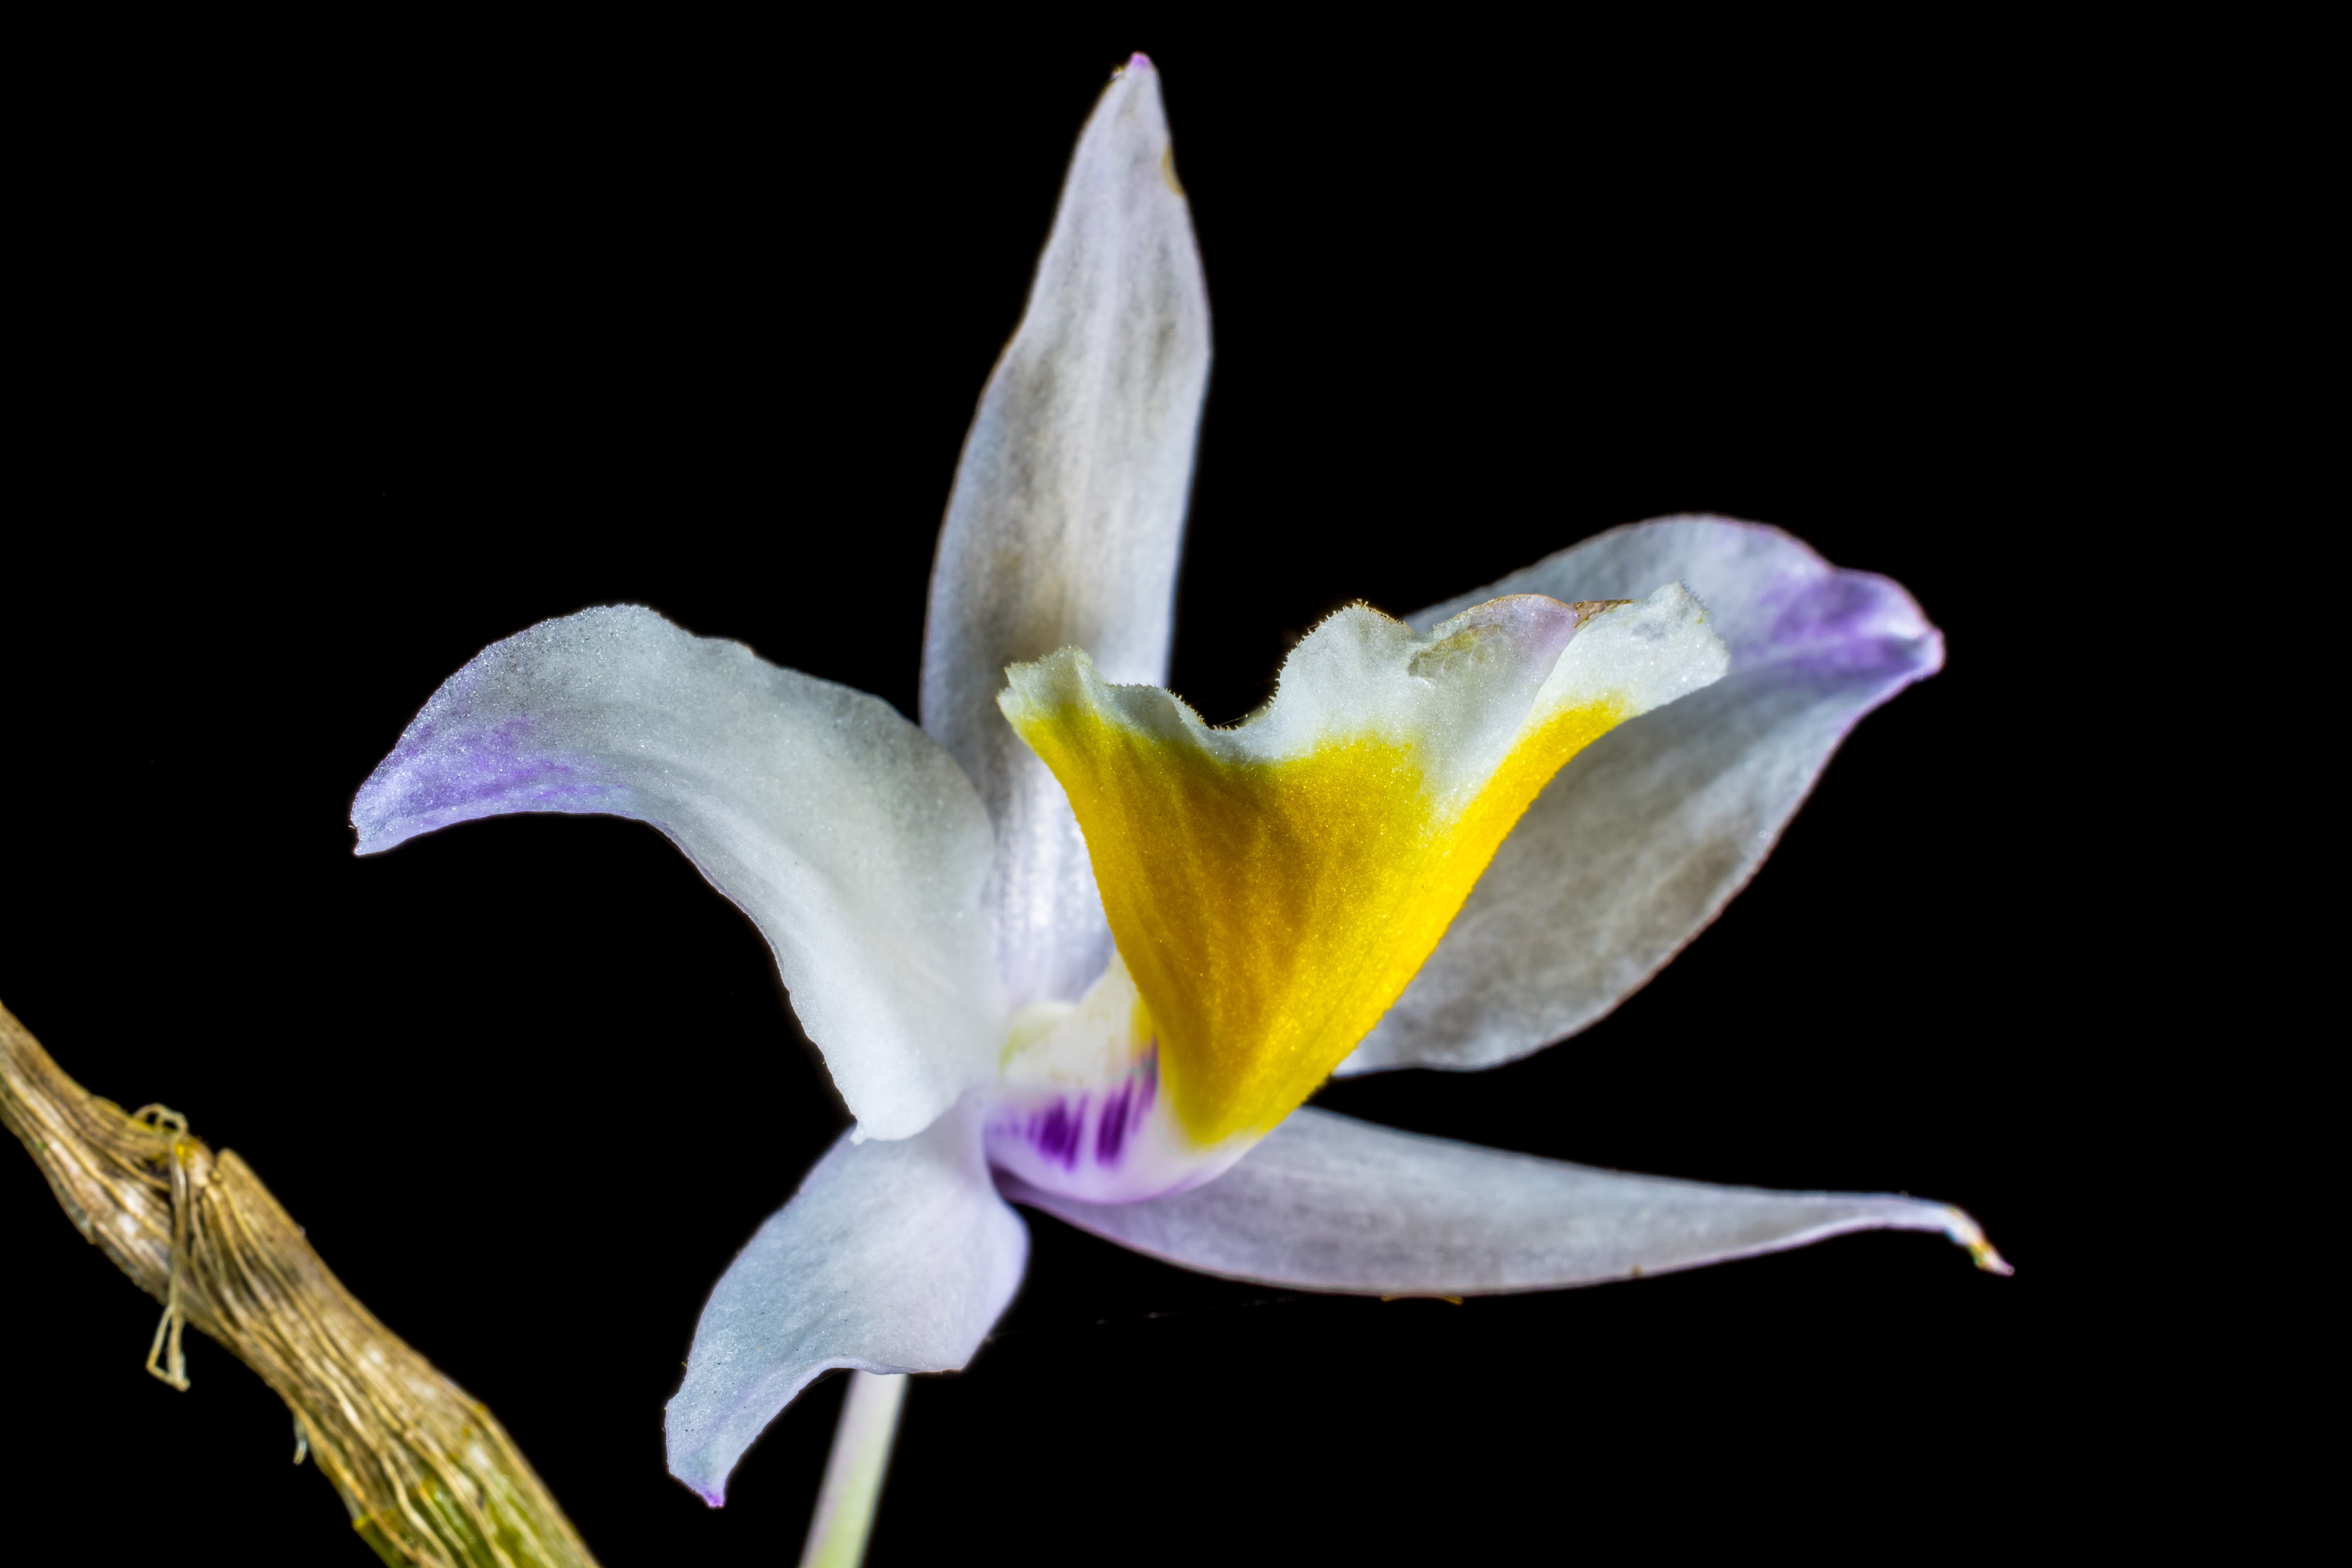
blossom, plant, flower, petal, bloom, flora, orchid, eye, macro photography, flowering plant, wild orchid, cattleya, dendrobium, plant stem, land plant, laelia, white purple yellow